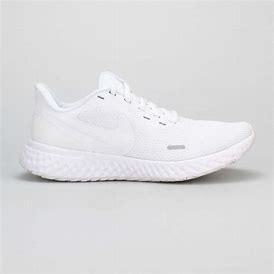
Brand: Nike
Model: Revolution 5